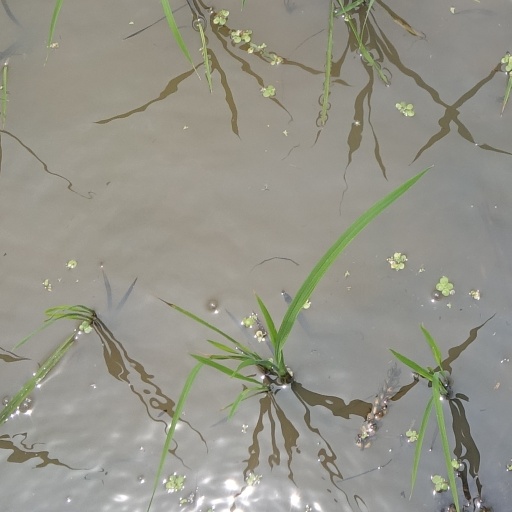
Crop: rice